James Mitchell Ashley

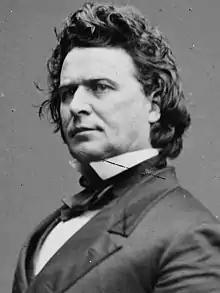
Ashley, 1860–1865

James Mitchell Ashley (November 14, 1824September 16, 1896) was an American politician and abolitionist. A member of the Republican Party, Ashley served as a member of the United States House of Representatives from Ohio during the American Civil War, where he became a leader of the Radical Republicans and pushed for passage of the Thirteenth Amendment, ending slavery in the United States. He also authored the resolution which started the first impeachment inquiry against Andrew Johnson. After the war, he served as Governor of the Montana Territory and president of the Ann Arbor Railroad.